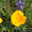
Label: poppy